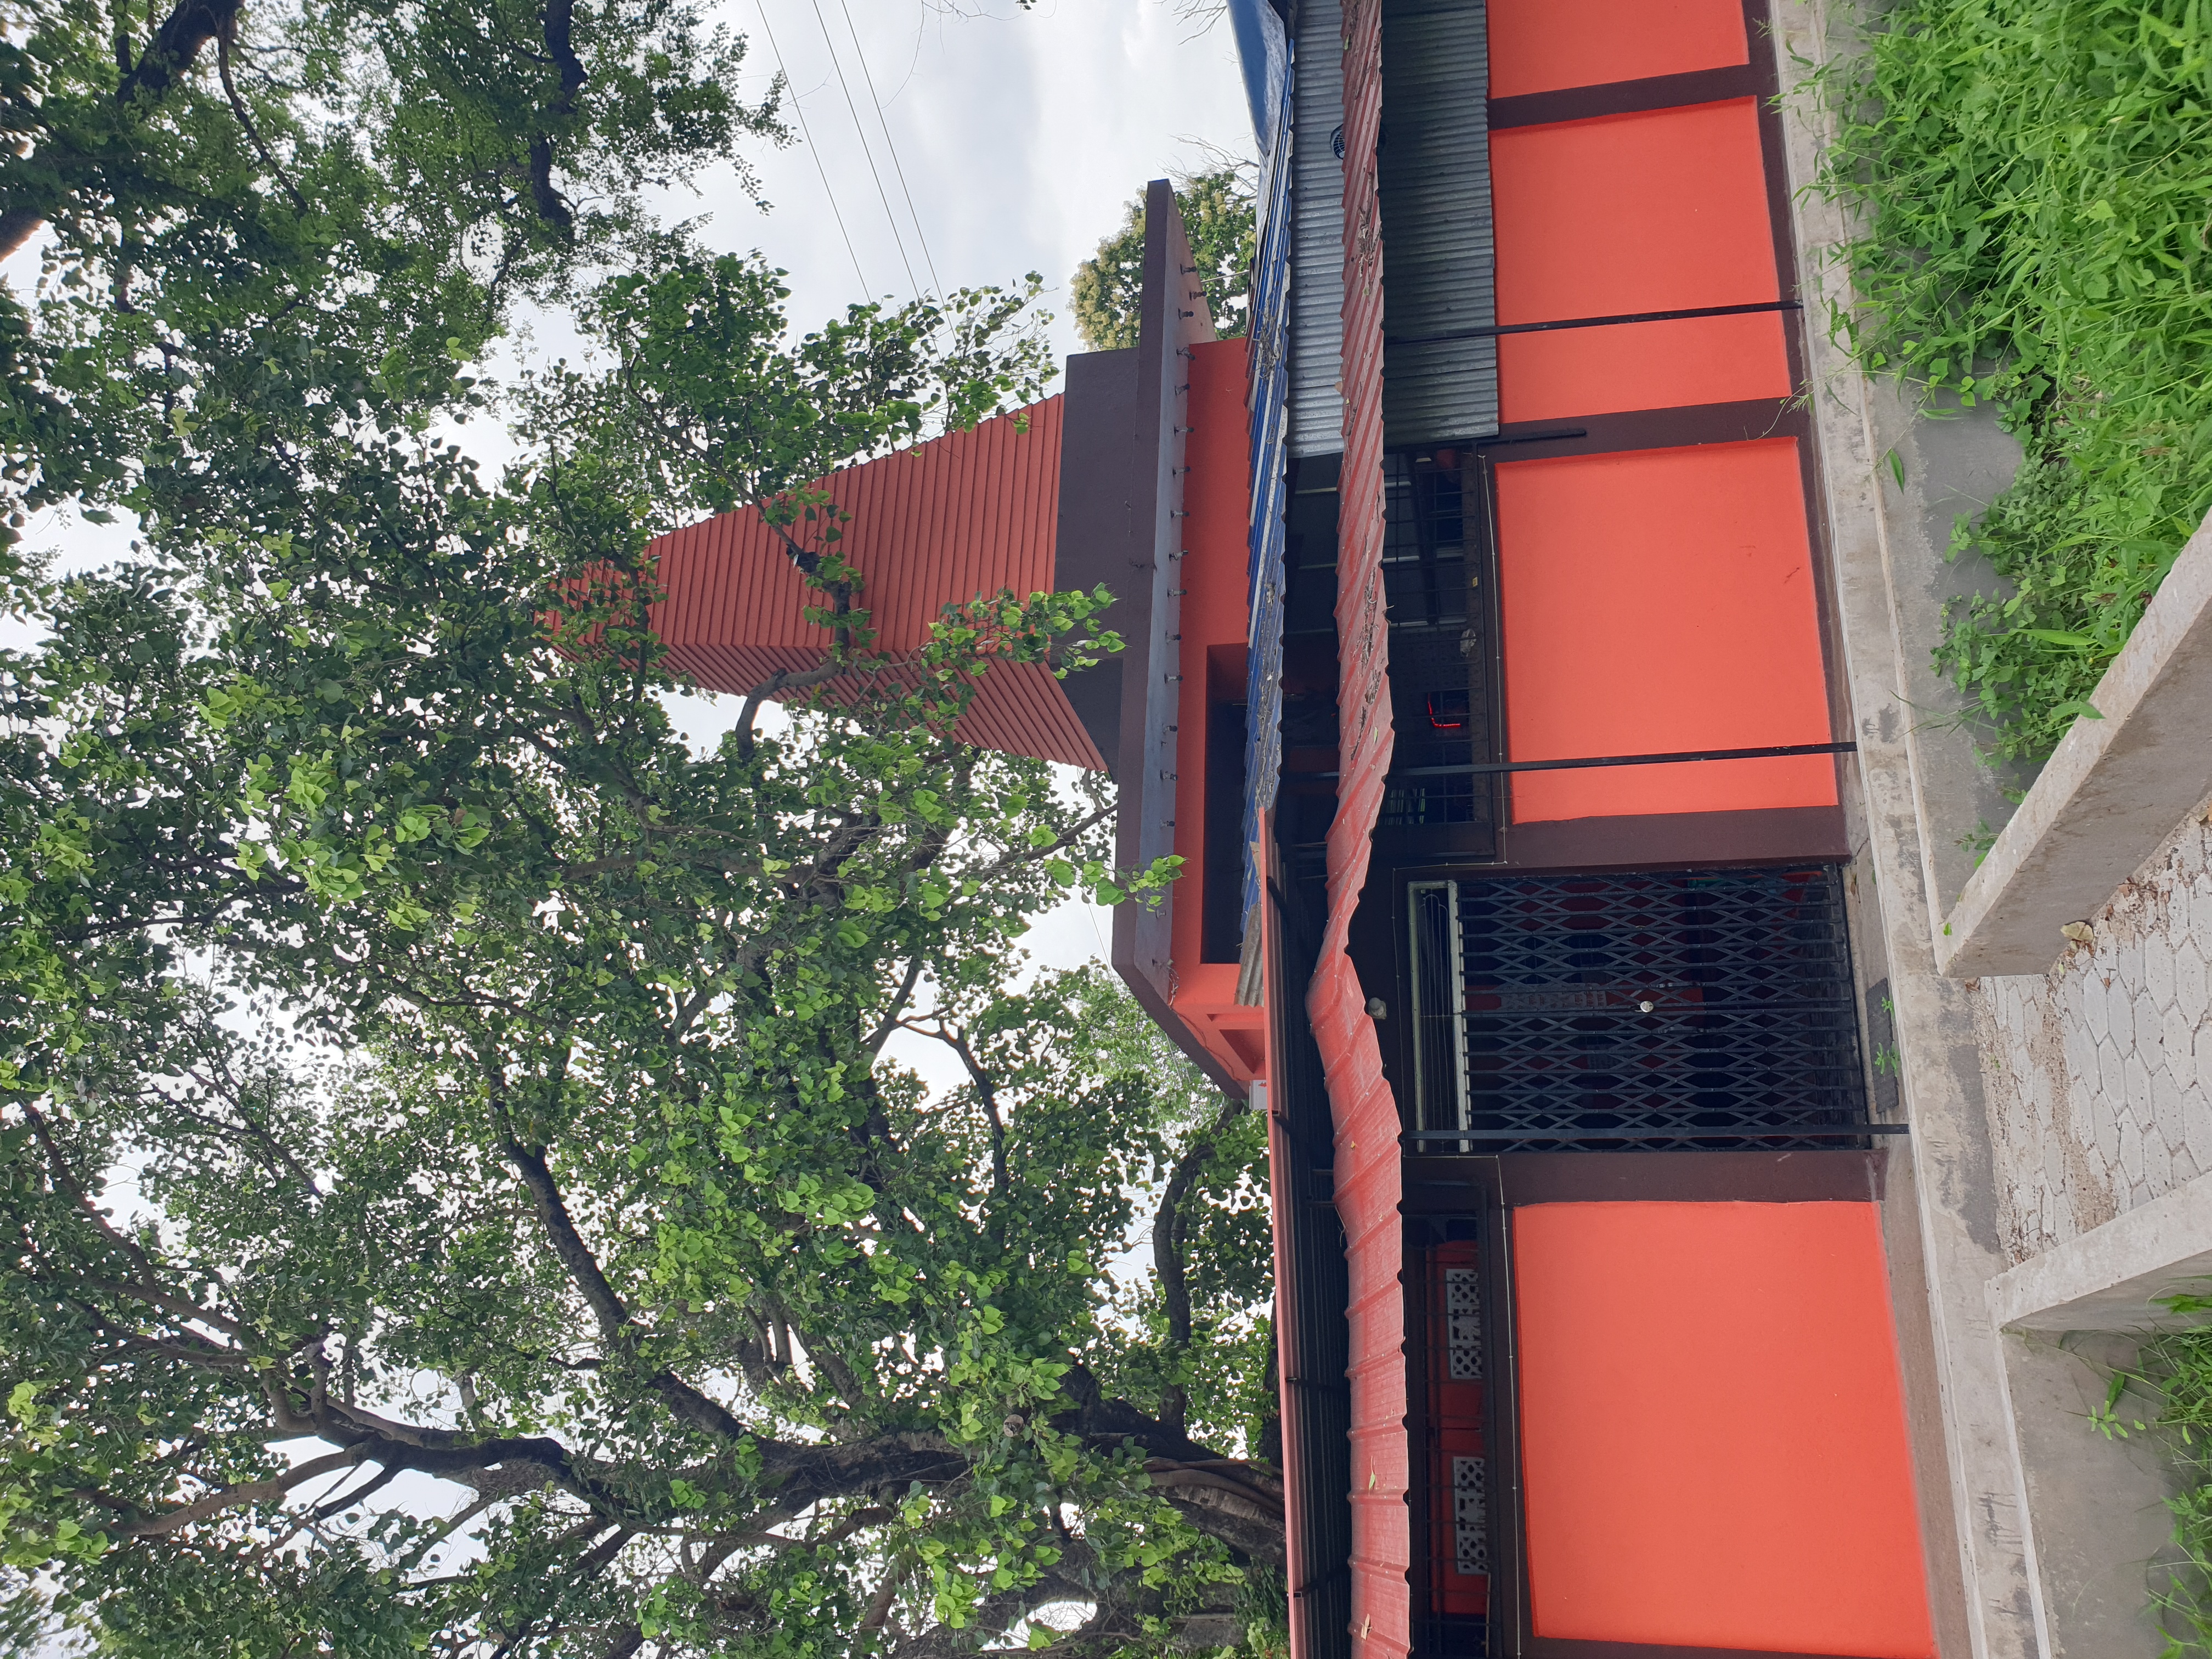
Heritage site: Shree_Swami_Mai_Mata_Temple